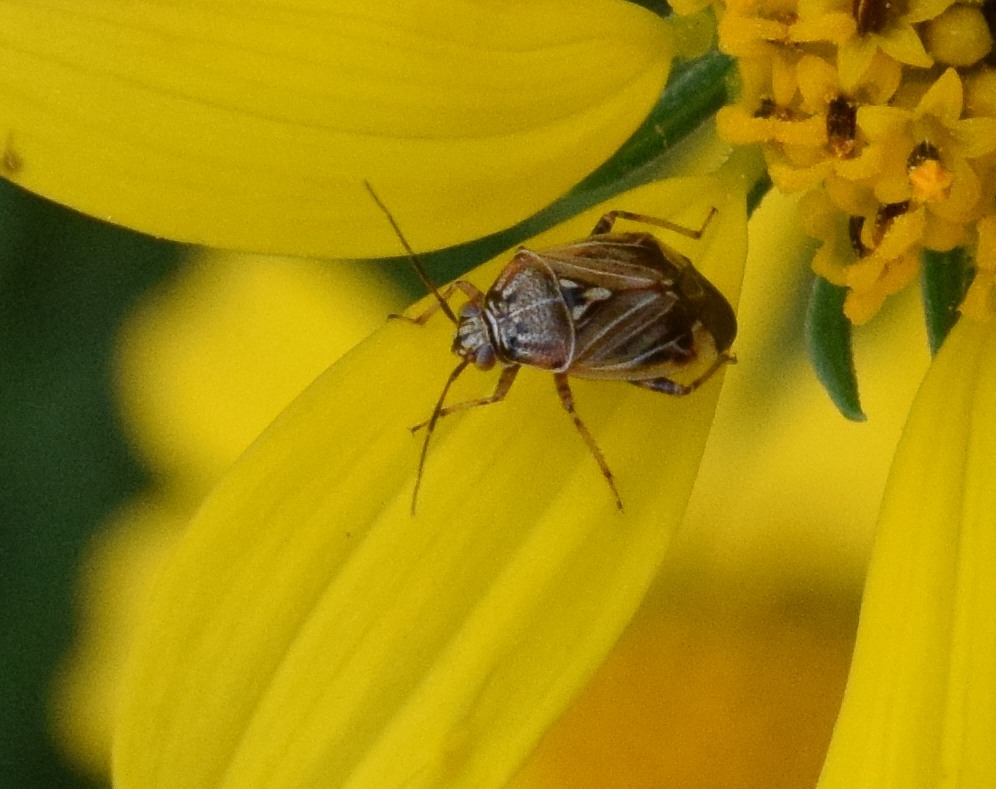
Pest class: lygus_bug